List of religious sites

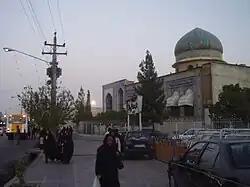
A telephone pole, sidewalk and mosque built over the House of the Báb in Shiraz, Iran, in 2008

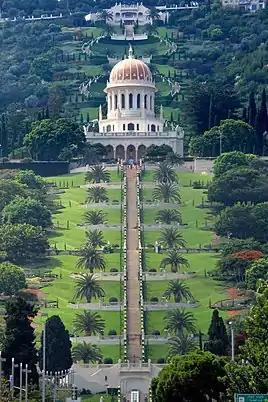
The terraced Baháʼí gardens, with the Shrine of the Báb in the background

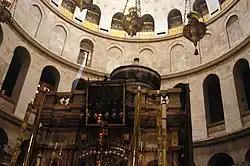
The Edicule of the Holy Sepulchre (The Tomb of Christ) in the Christian Quarter of Jerusalem in 2005, with the dome of the rotunda visible above

Located in Bahji, near Acre, Israel the Shrine of Baháʼu'lláh is the most holy place for Baháʼís and their "Qiblih", or direction of prayer. It contains the remains of Bahá'u'lláh and is near the spot where he died in the Mansion of Bahji. Baháʼís regard Acre (He.: עַכּוֹ ; Ar.: عكّا "ʻAkkā") itself as their holy city, mostly due to the fact that it serves as the location of Bahá'u'lláh and his family's many affairs. Within Acre, Baháʼí sites include the House of 'Abbúd, the House of 'Abdu'lláh Páshá, the Garden of Ridván and the Prison cell of Bahá'u'lláh – where Bahá'u'lláh was incarcerated.